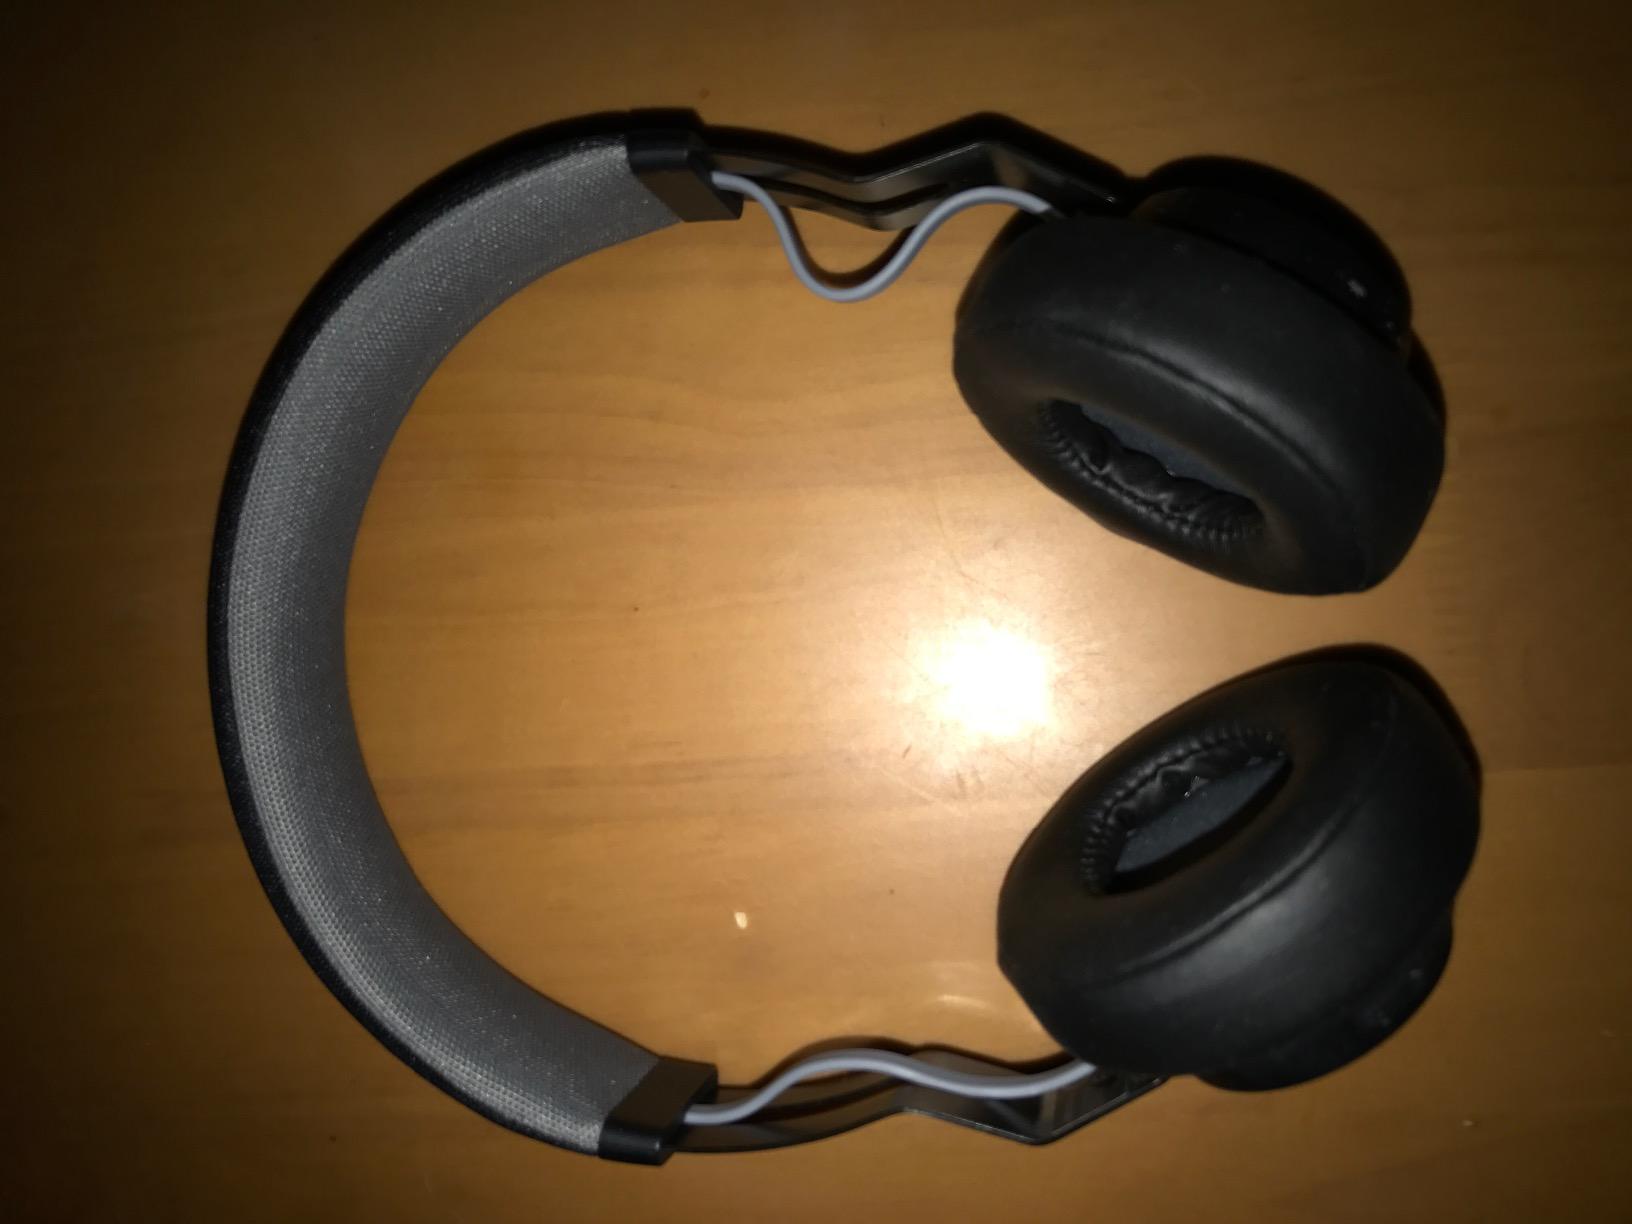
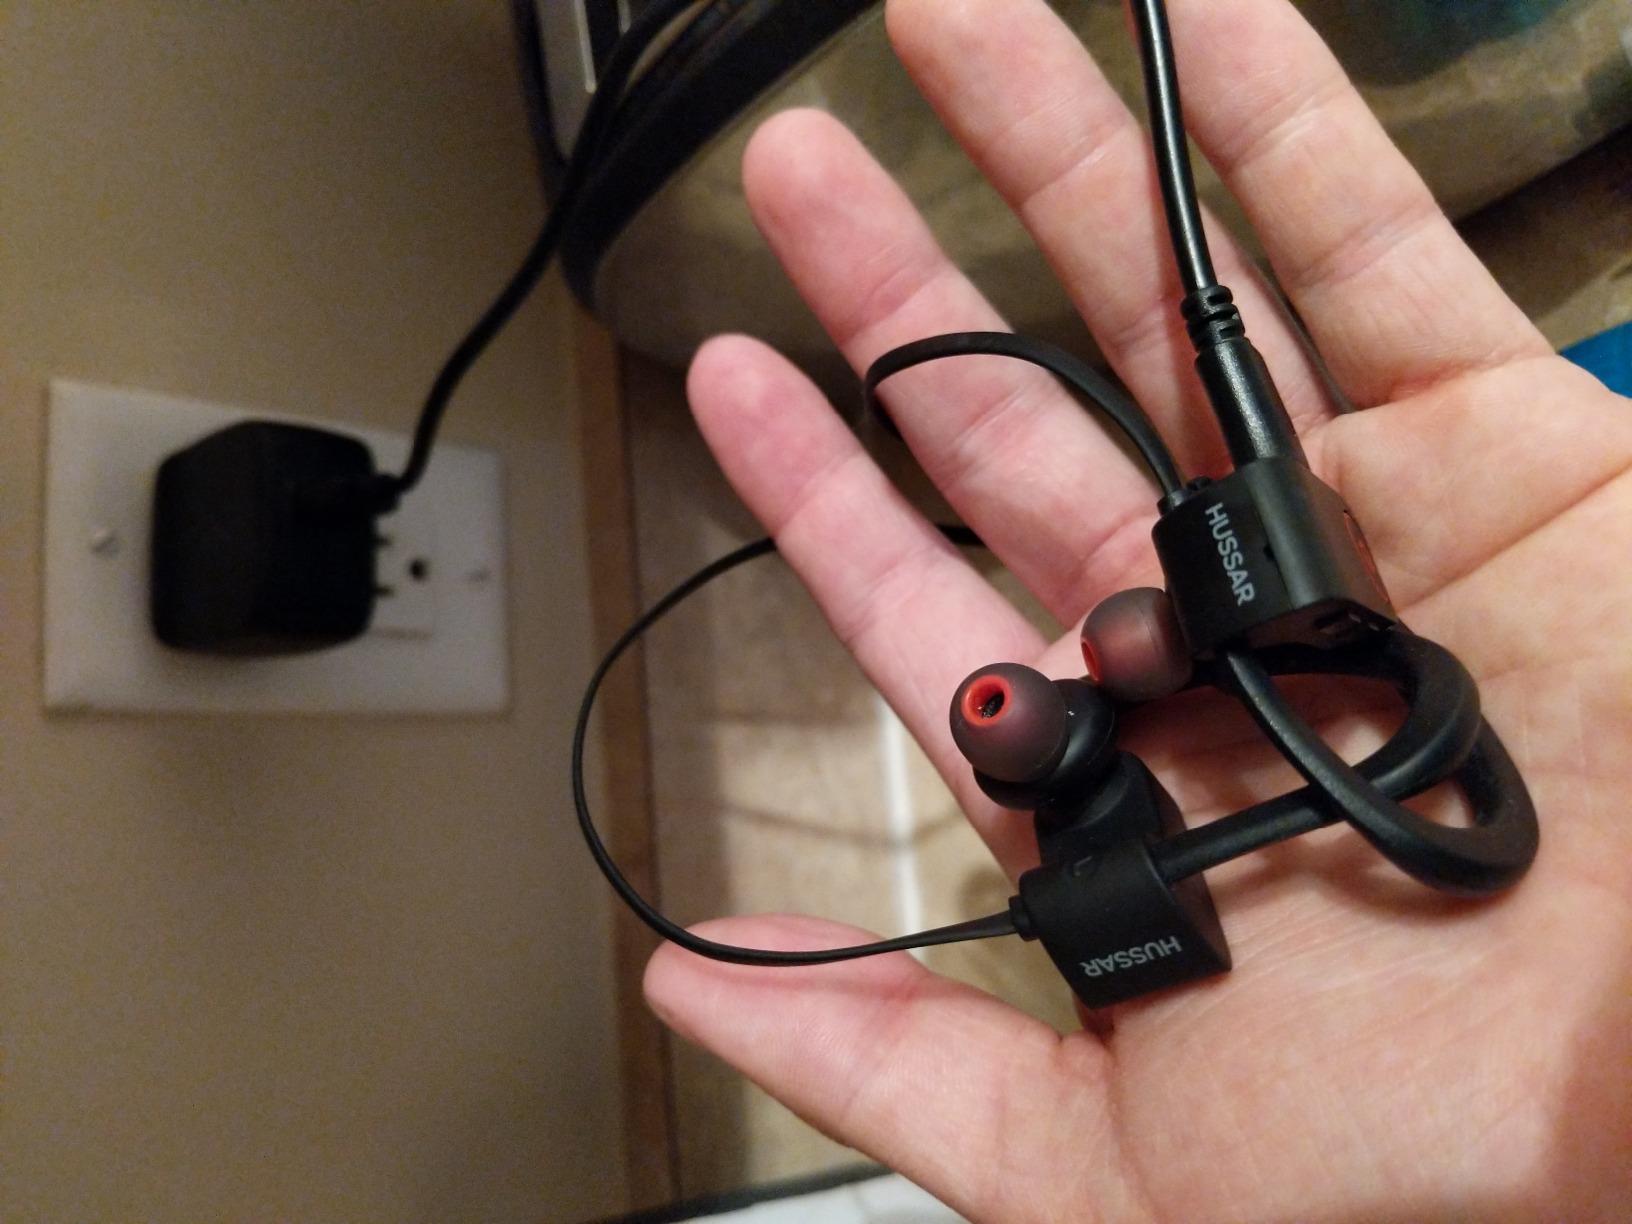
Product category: headphones
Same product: no